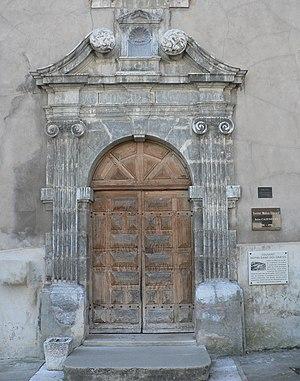
Prieuré Notre-Dame de Grâce, (Inscrit, 1963)
Cet article recense les monuments historiques de l'Isère, en France.
Le Pays d'art et d'histoire du Pays Voironnais est un territoire qui s'étend sur l'agglomération du Pays Voironnais qui compte 34 communes et Virieu. Comme pour l'ensemble des zones labellisées Villes et Pays d'art et d'histoire, les organismes comme la Direction générale des patrimoines du Ministère de la Culture et de la Communication, les directions régionales des affaires culturelles et les collectivités concernées gèrent une politique d’animation et de valorisation de leurs patrimoines bâti, naturel, et industriel, ainsi que de l’architecture.